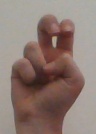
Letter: toot